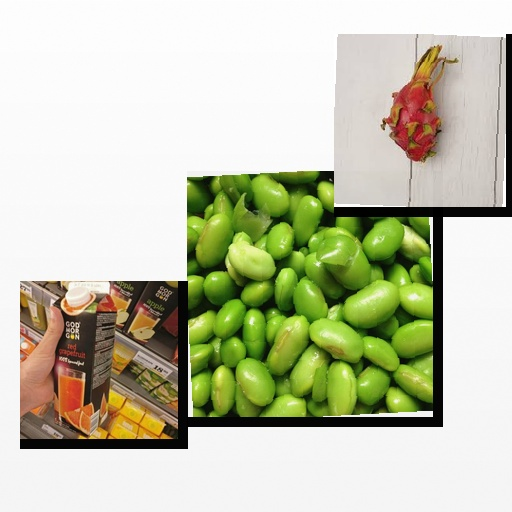
Food items: dragon_fruit, grapefruit_juice, soybean